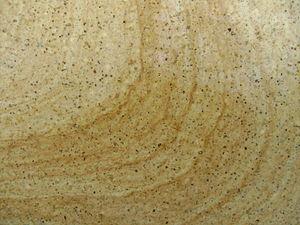
Logonna-Daoulas [lɔgɔna daulas] est une commune française située dans le département du Finistère, en région Bretagne.